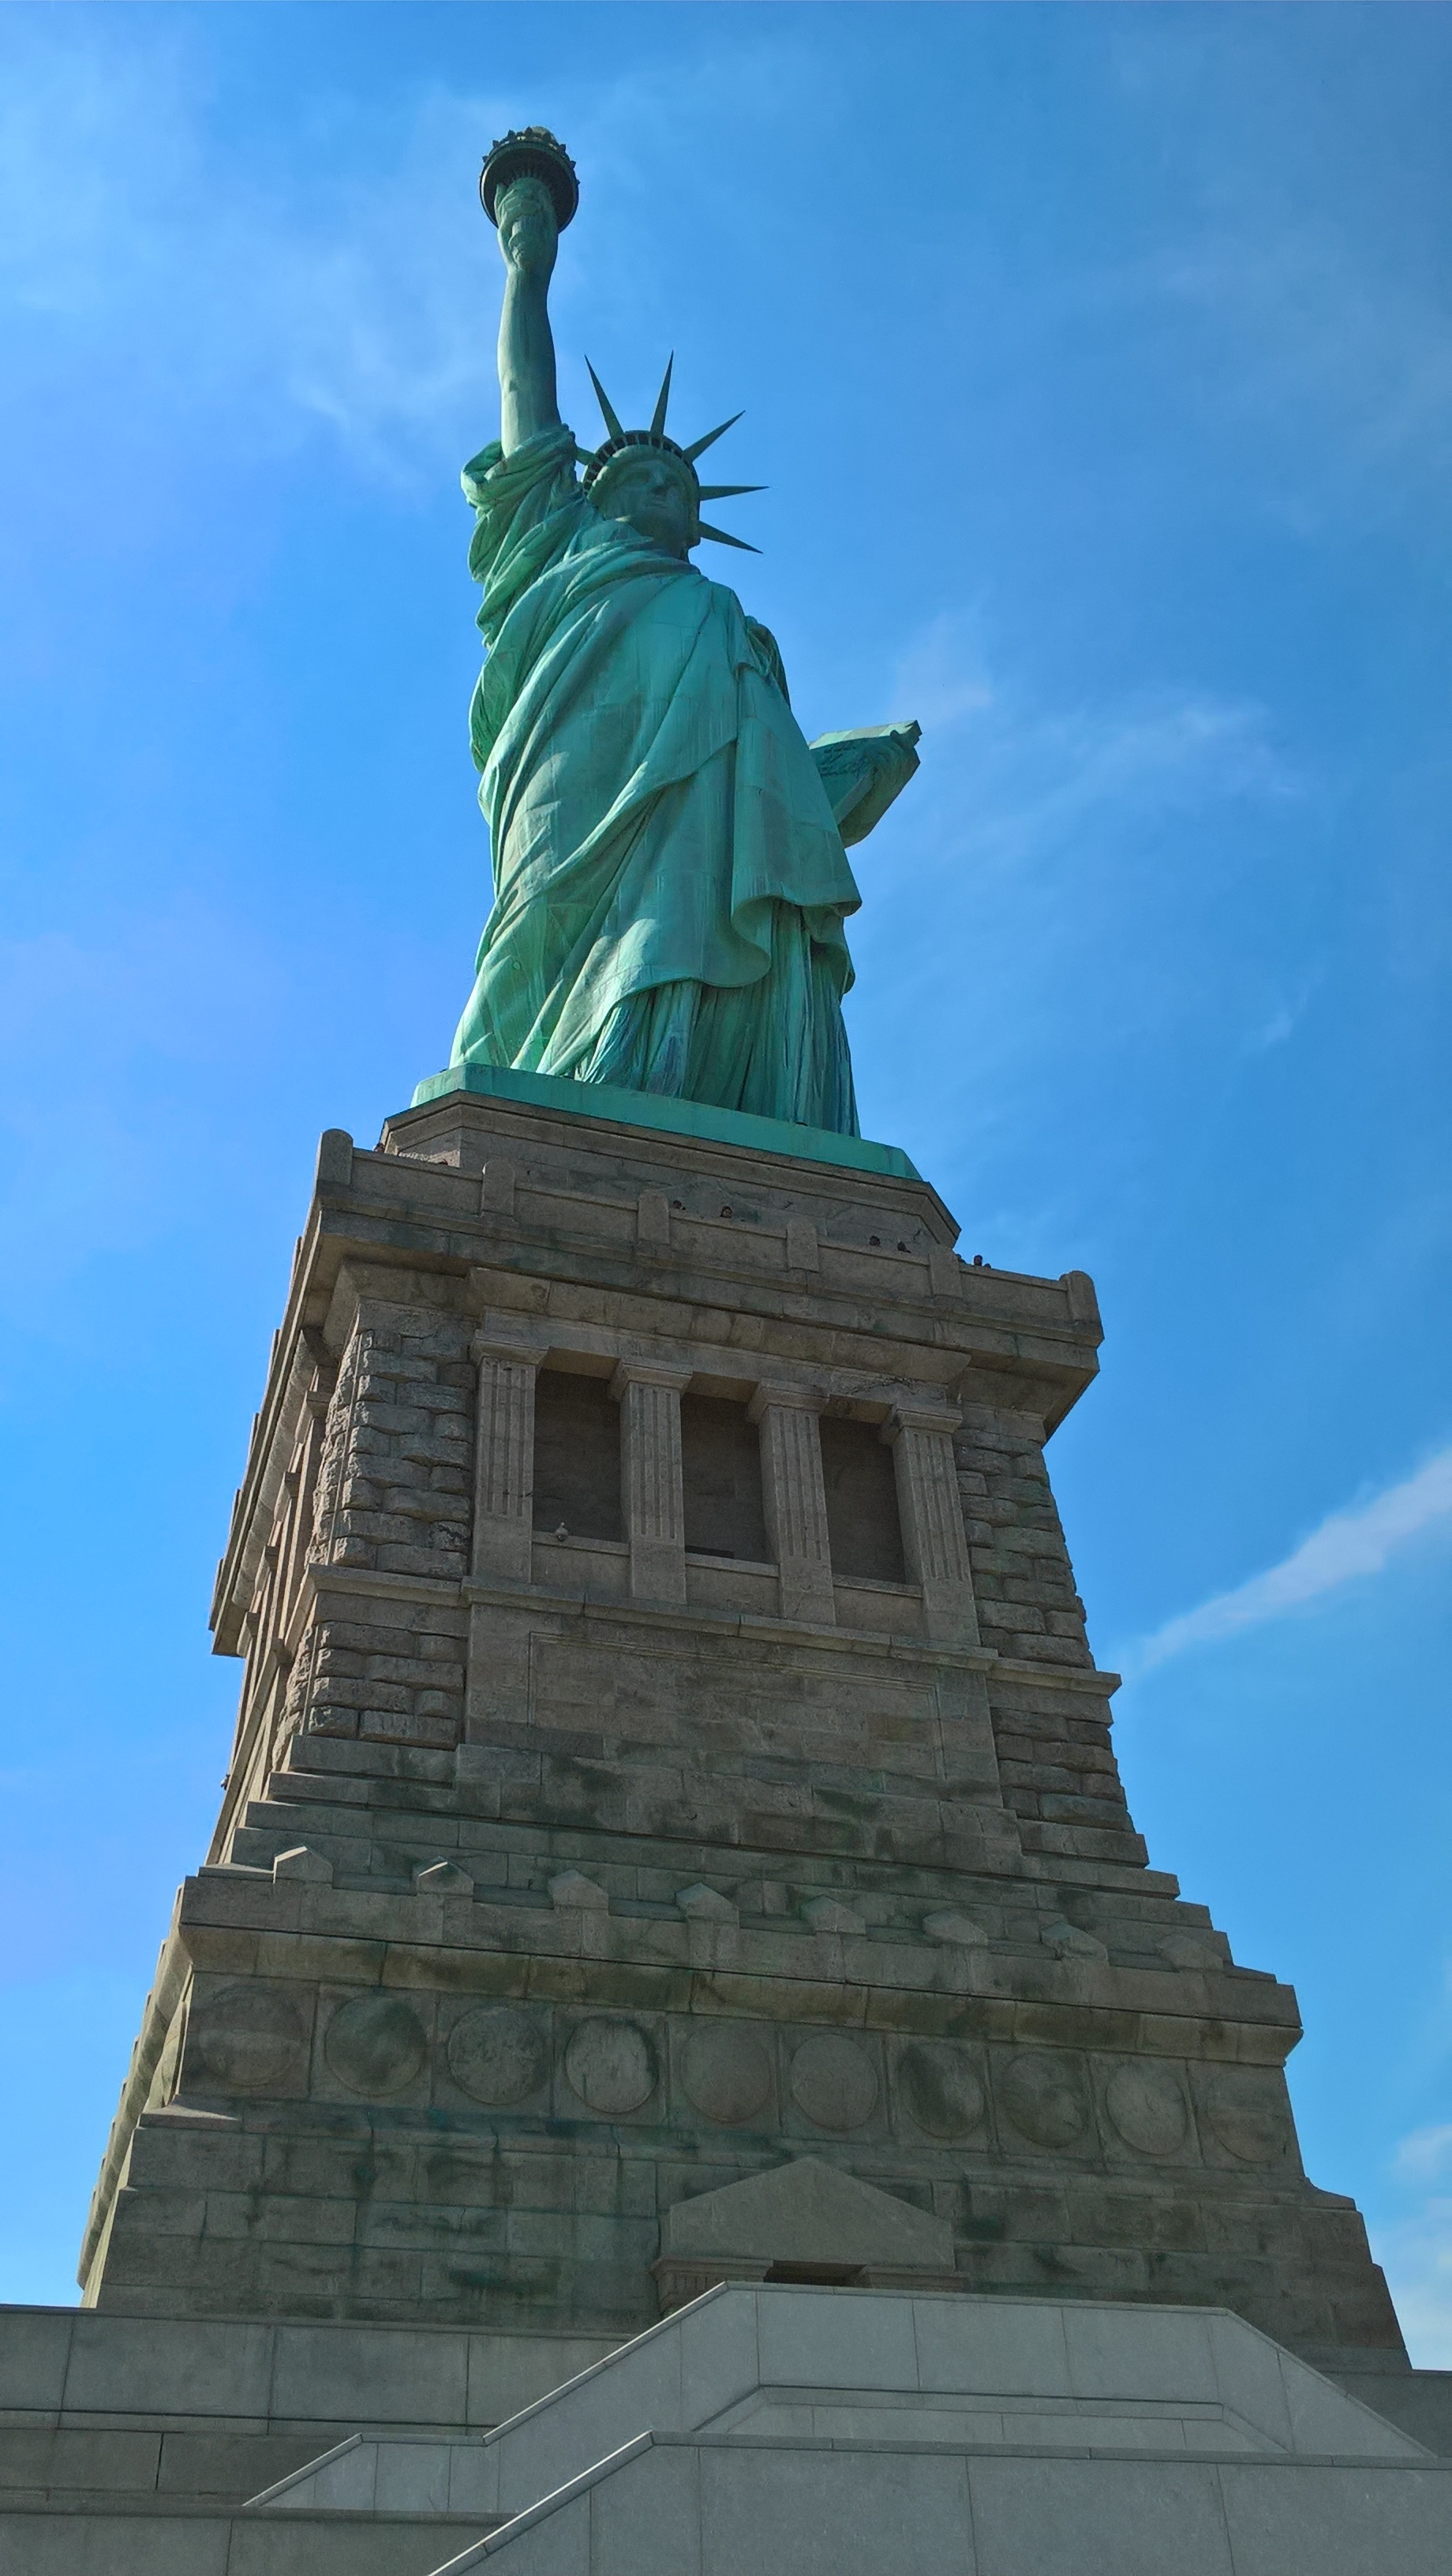
monument, statue, usa, landmark, freedom, sculpture, memorial, art, temple, liberty, famous, ancient history